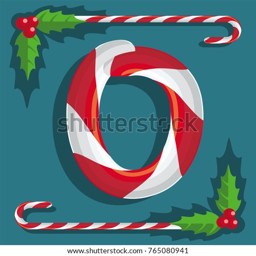
letter o , sign of red and white sweets , sweet candy cane on a turquoise background , illustration